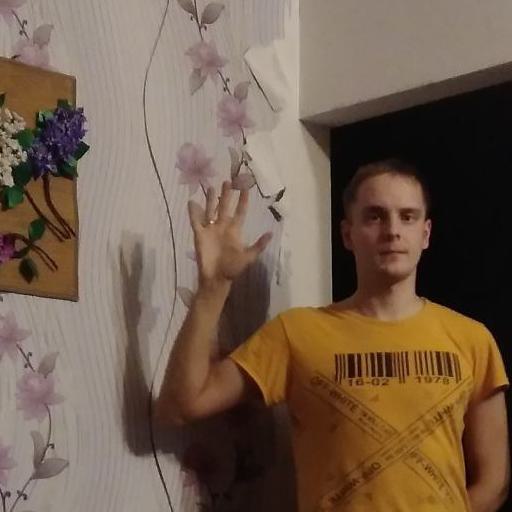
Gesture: palm